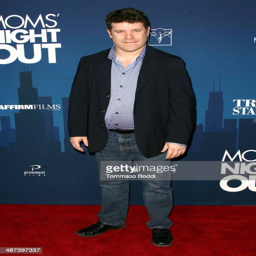
actor attends the premiere held at the imax